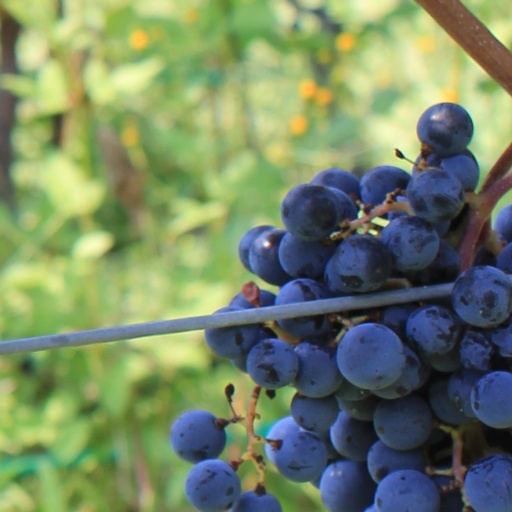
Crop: grape